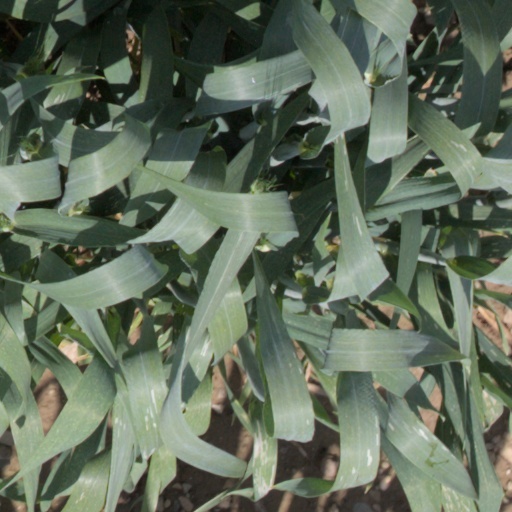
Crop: wheat